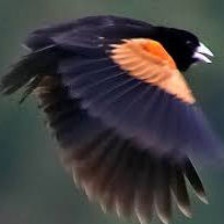
Species: FAN TAILED WIDOW
Scientific name: EUPLECTES AXILLARIS